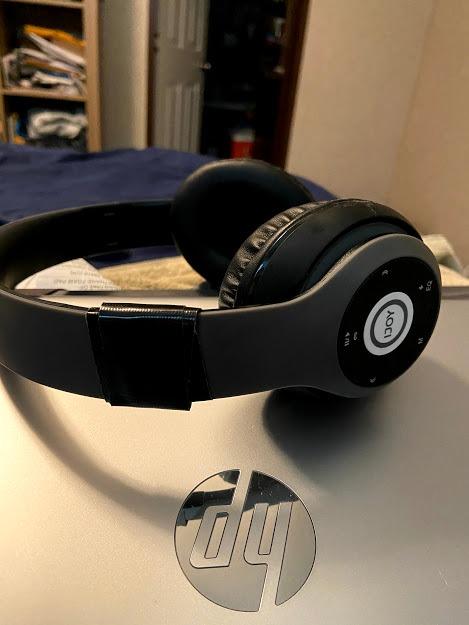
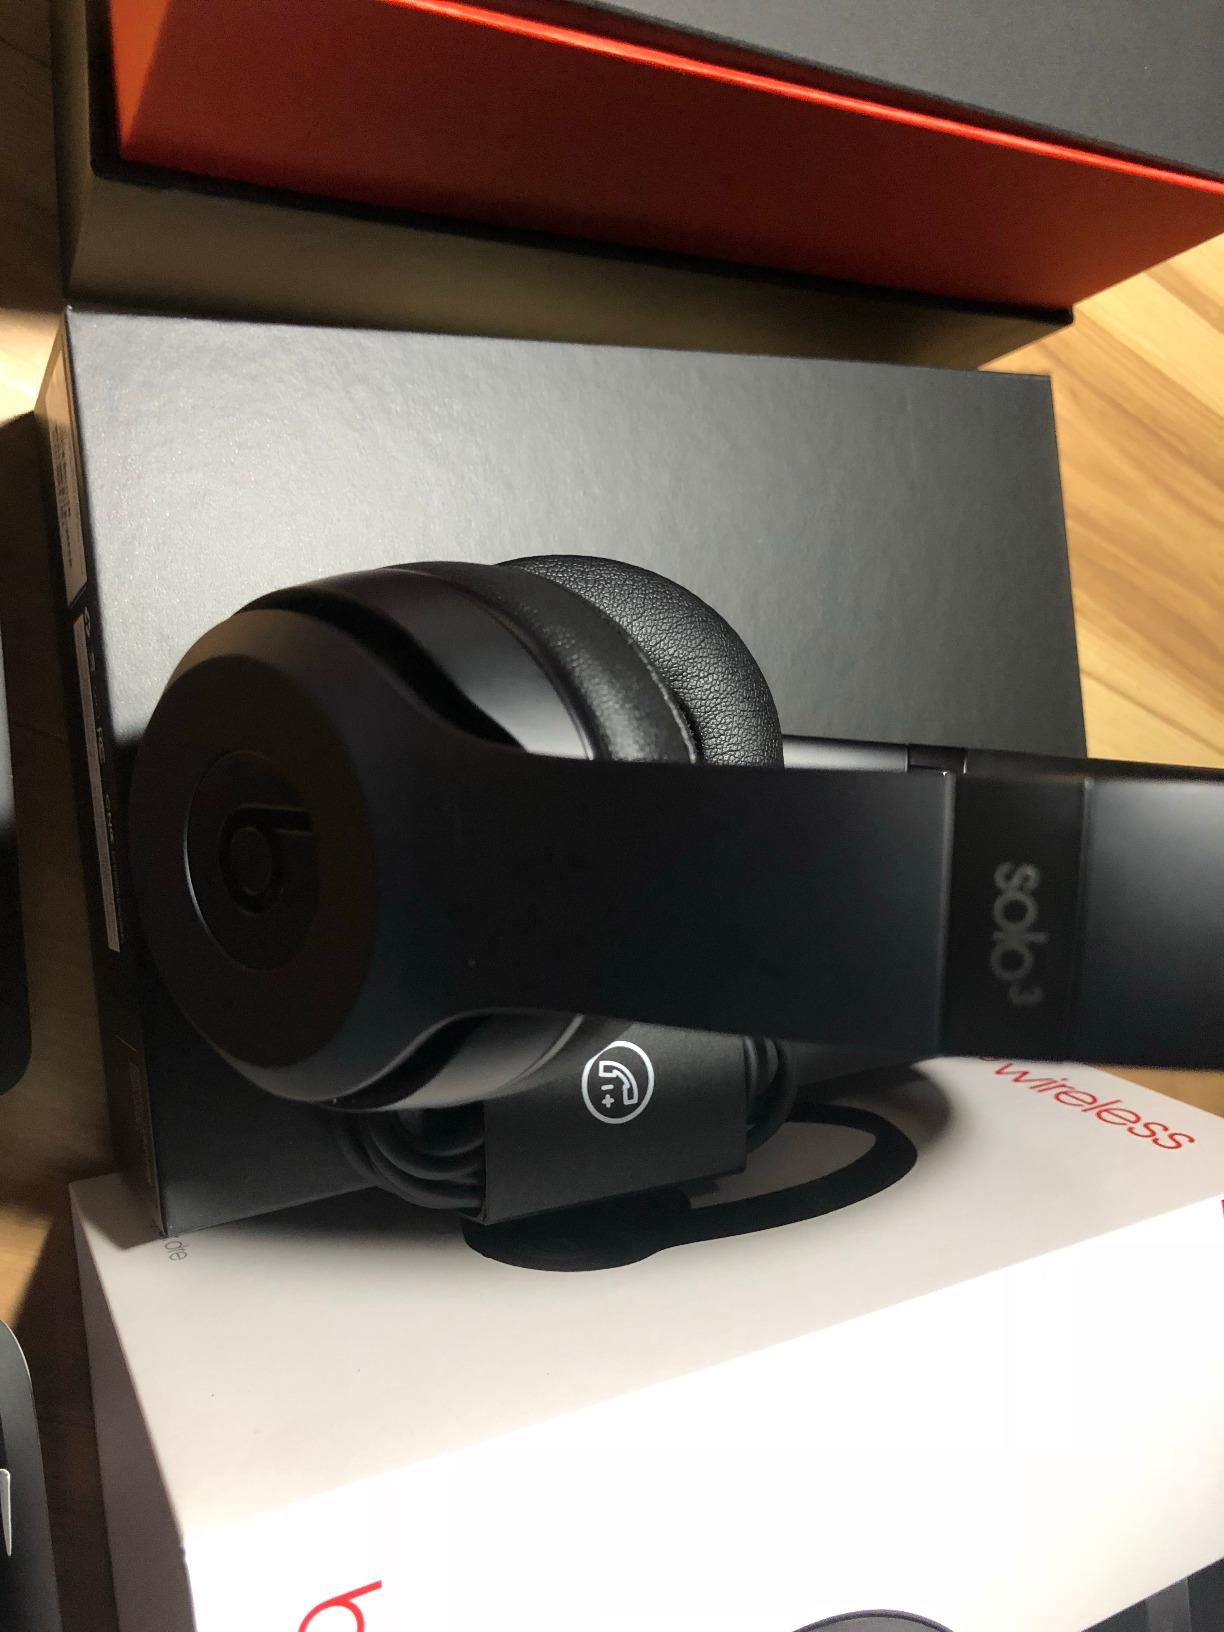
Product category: headphones
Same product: no